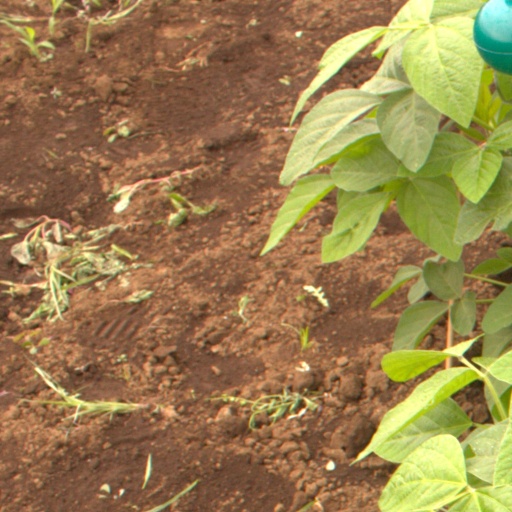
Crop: soybean